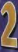
Number: 2